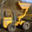
Label: truck